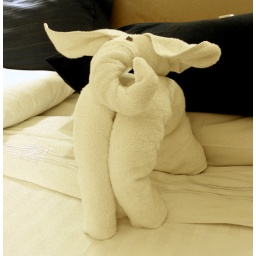
One of the towel animals prepared by the cabin attendant.